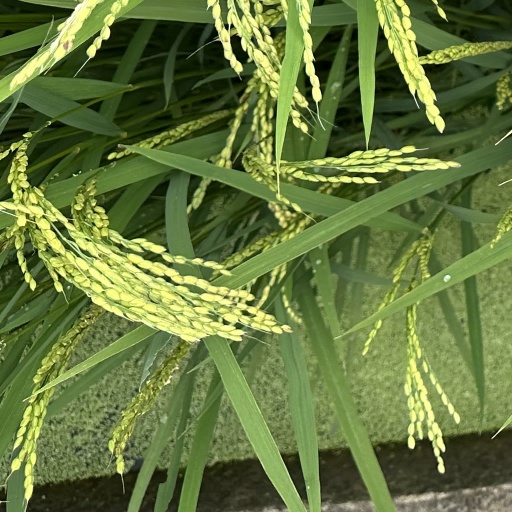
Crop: rice